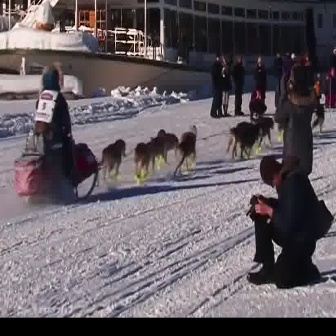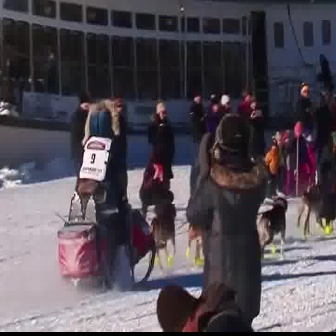
  Please identify the target specified by the bounding box [13,122,96,204] in the first image and locate it in the second image. Return the coordinates in [x_min,y_min,x_max,y_max] format.
Answer: [57,188,155,286]